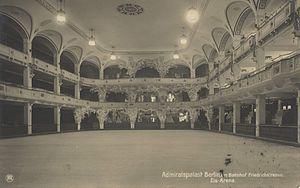
L'Admiralspalast est un théâtre de Berlin situé au 101/102 Friedrichstrasse à Berlin-Mitte.